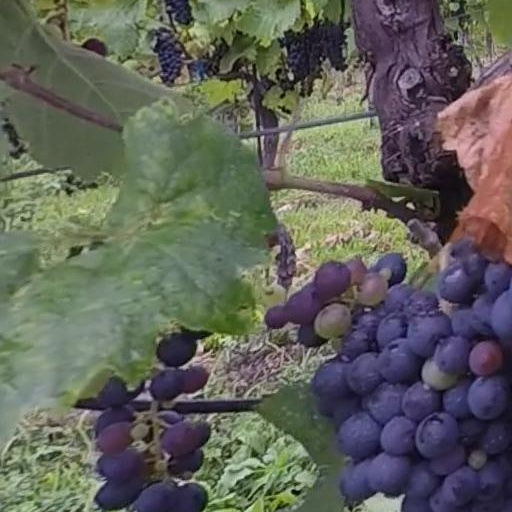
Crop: grape